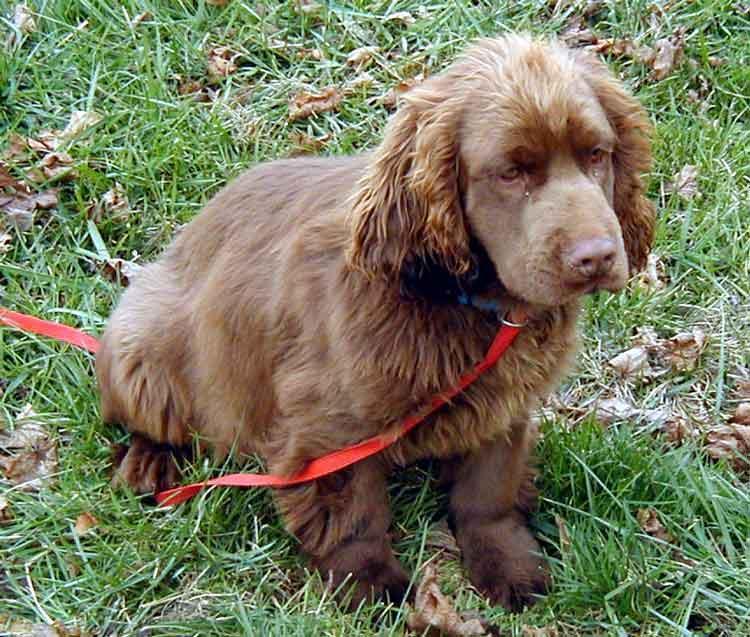
Sussex_spaniel